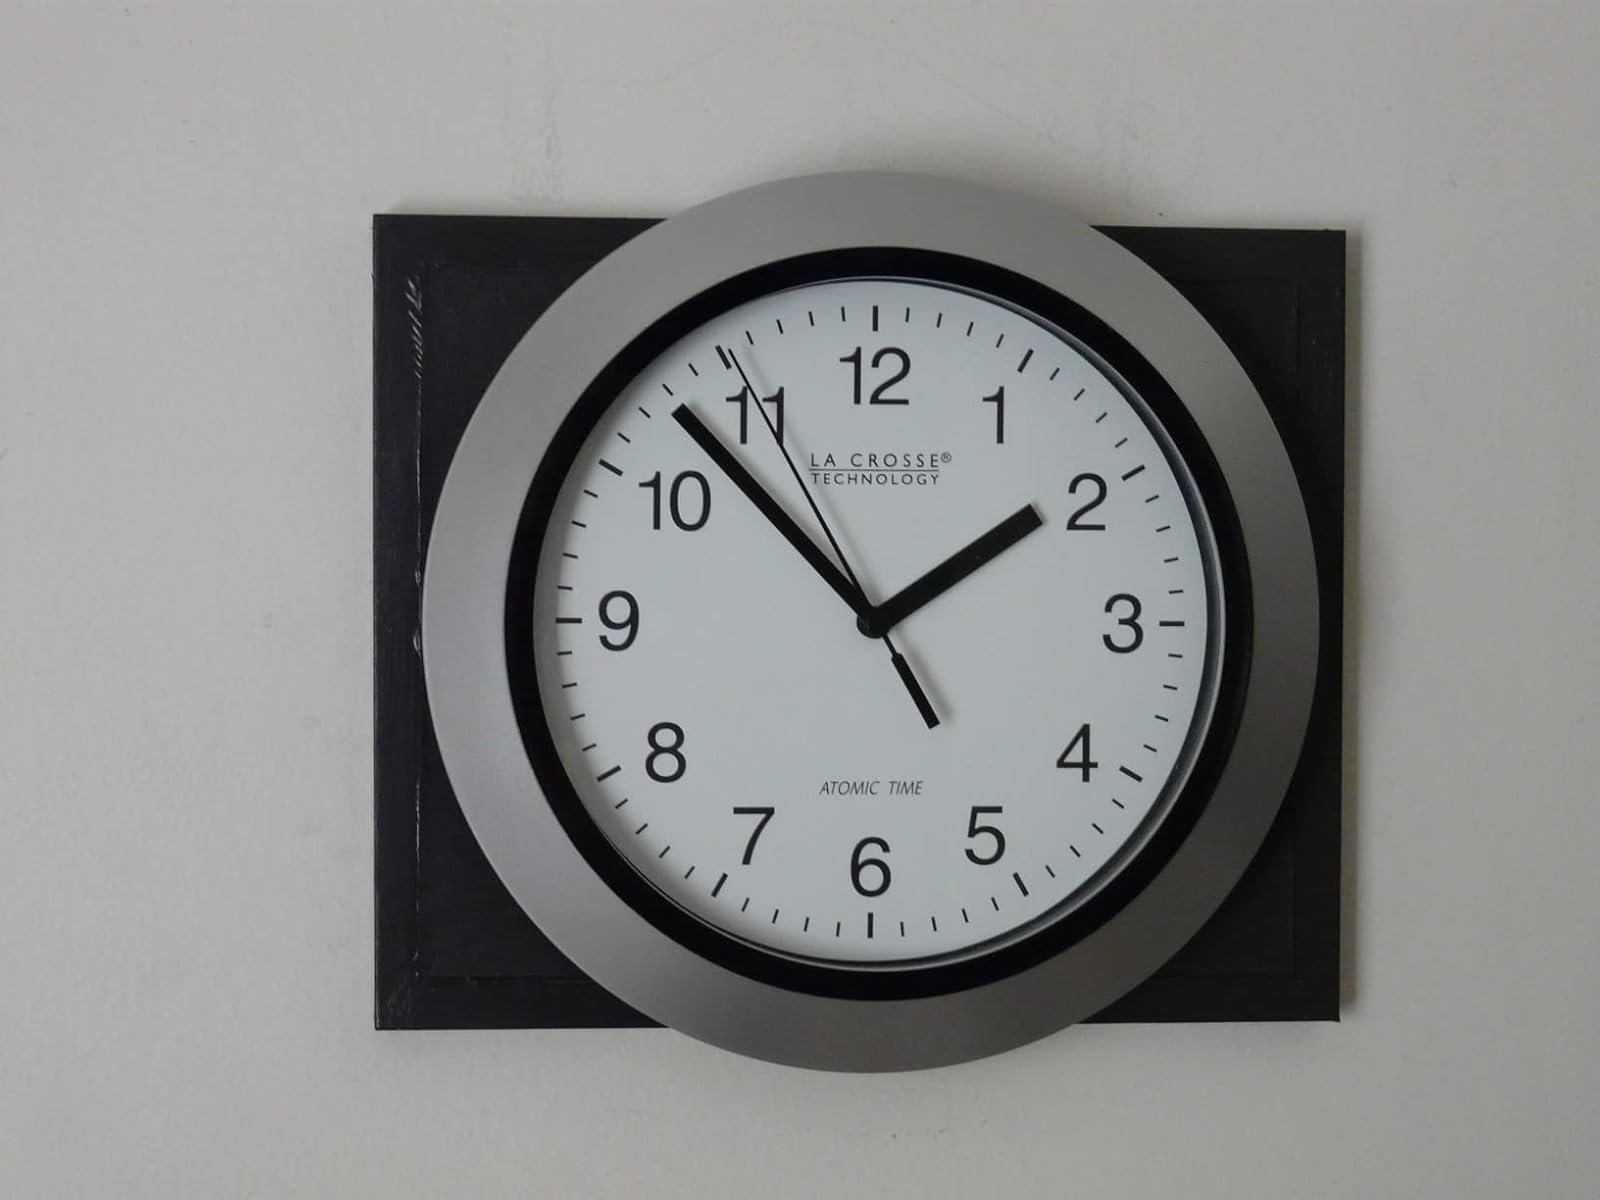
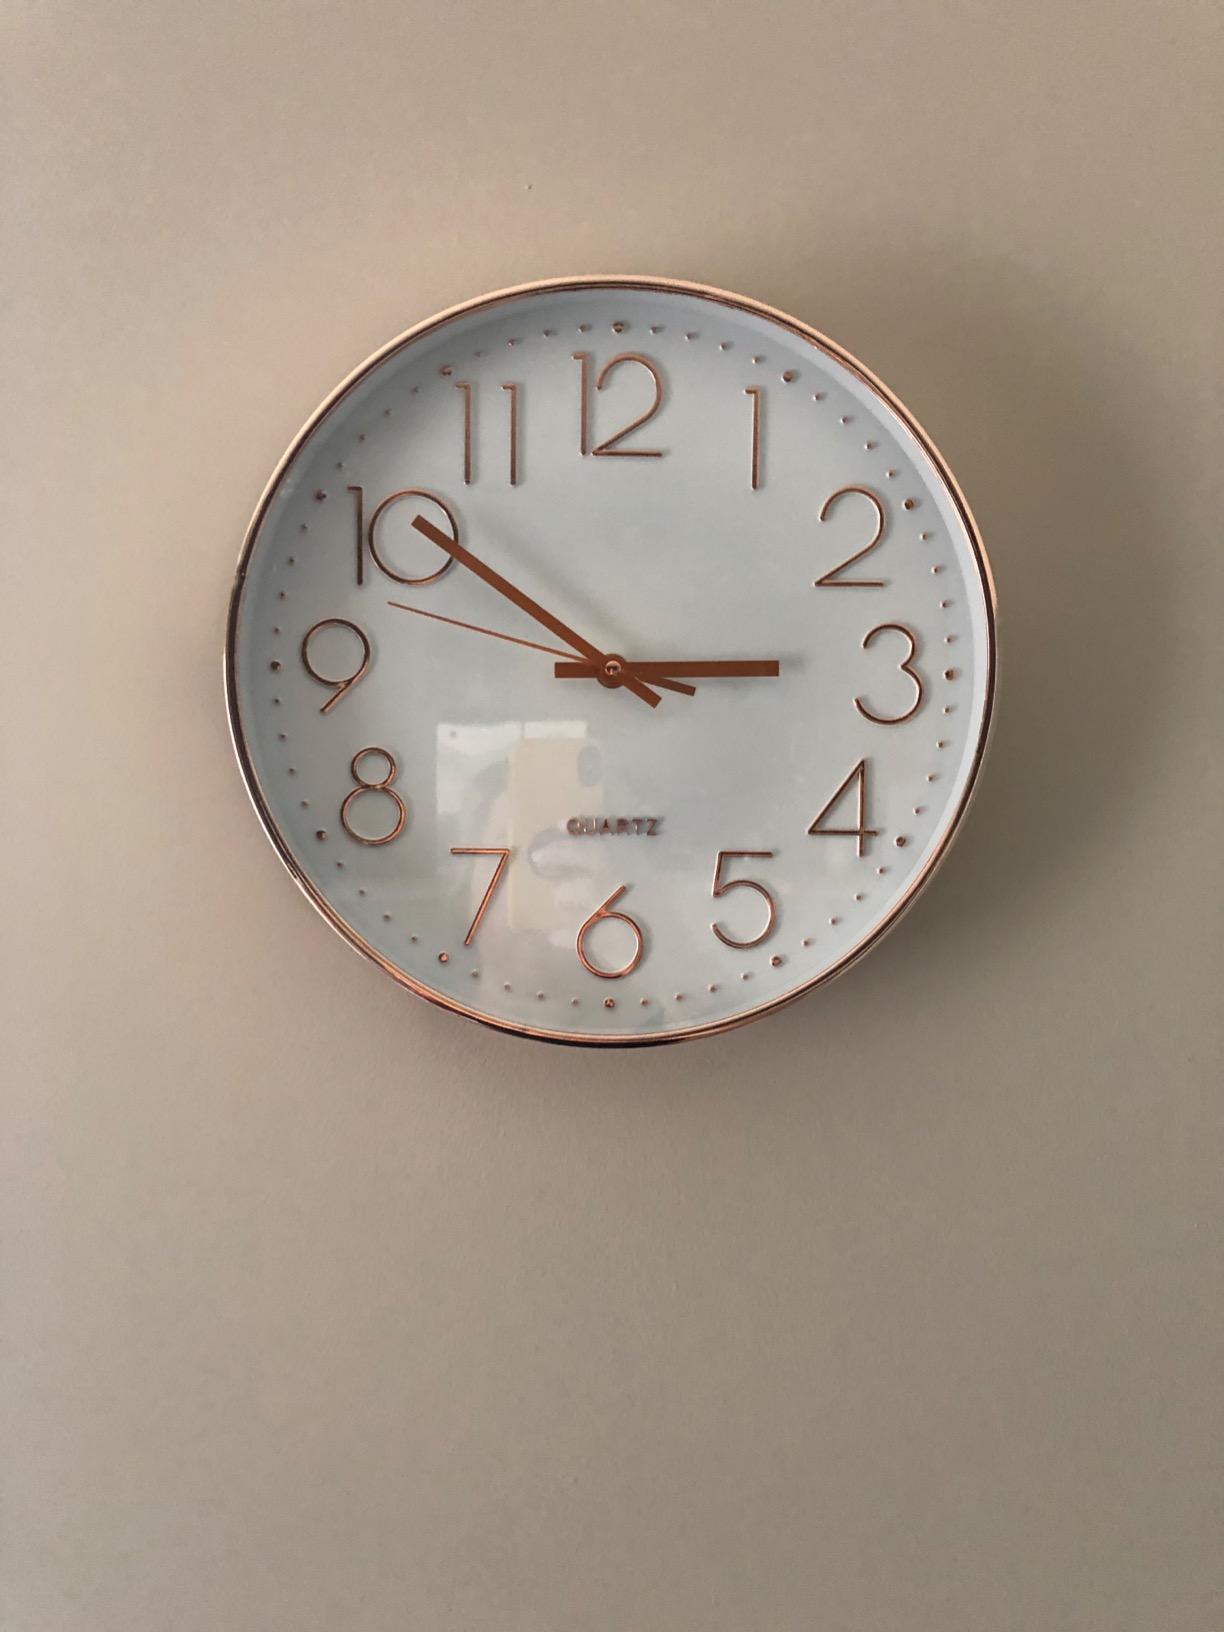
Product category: clock
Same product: no